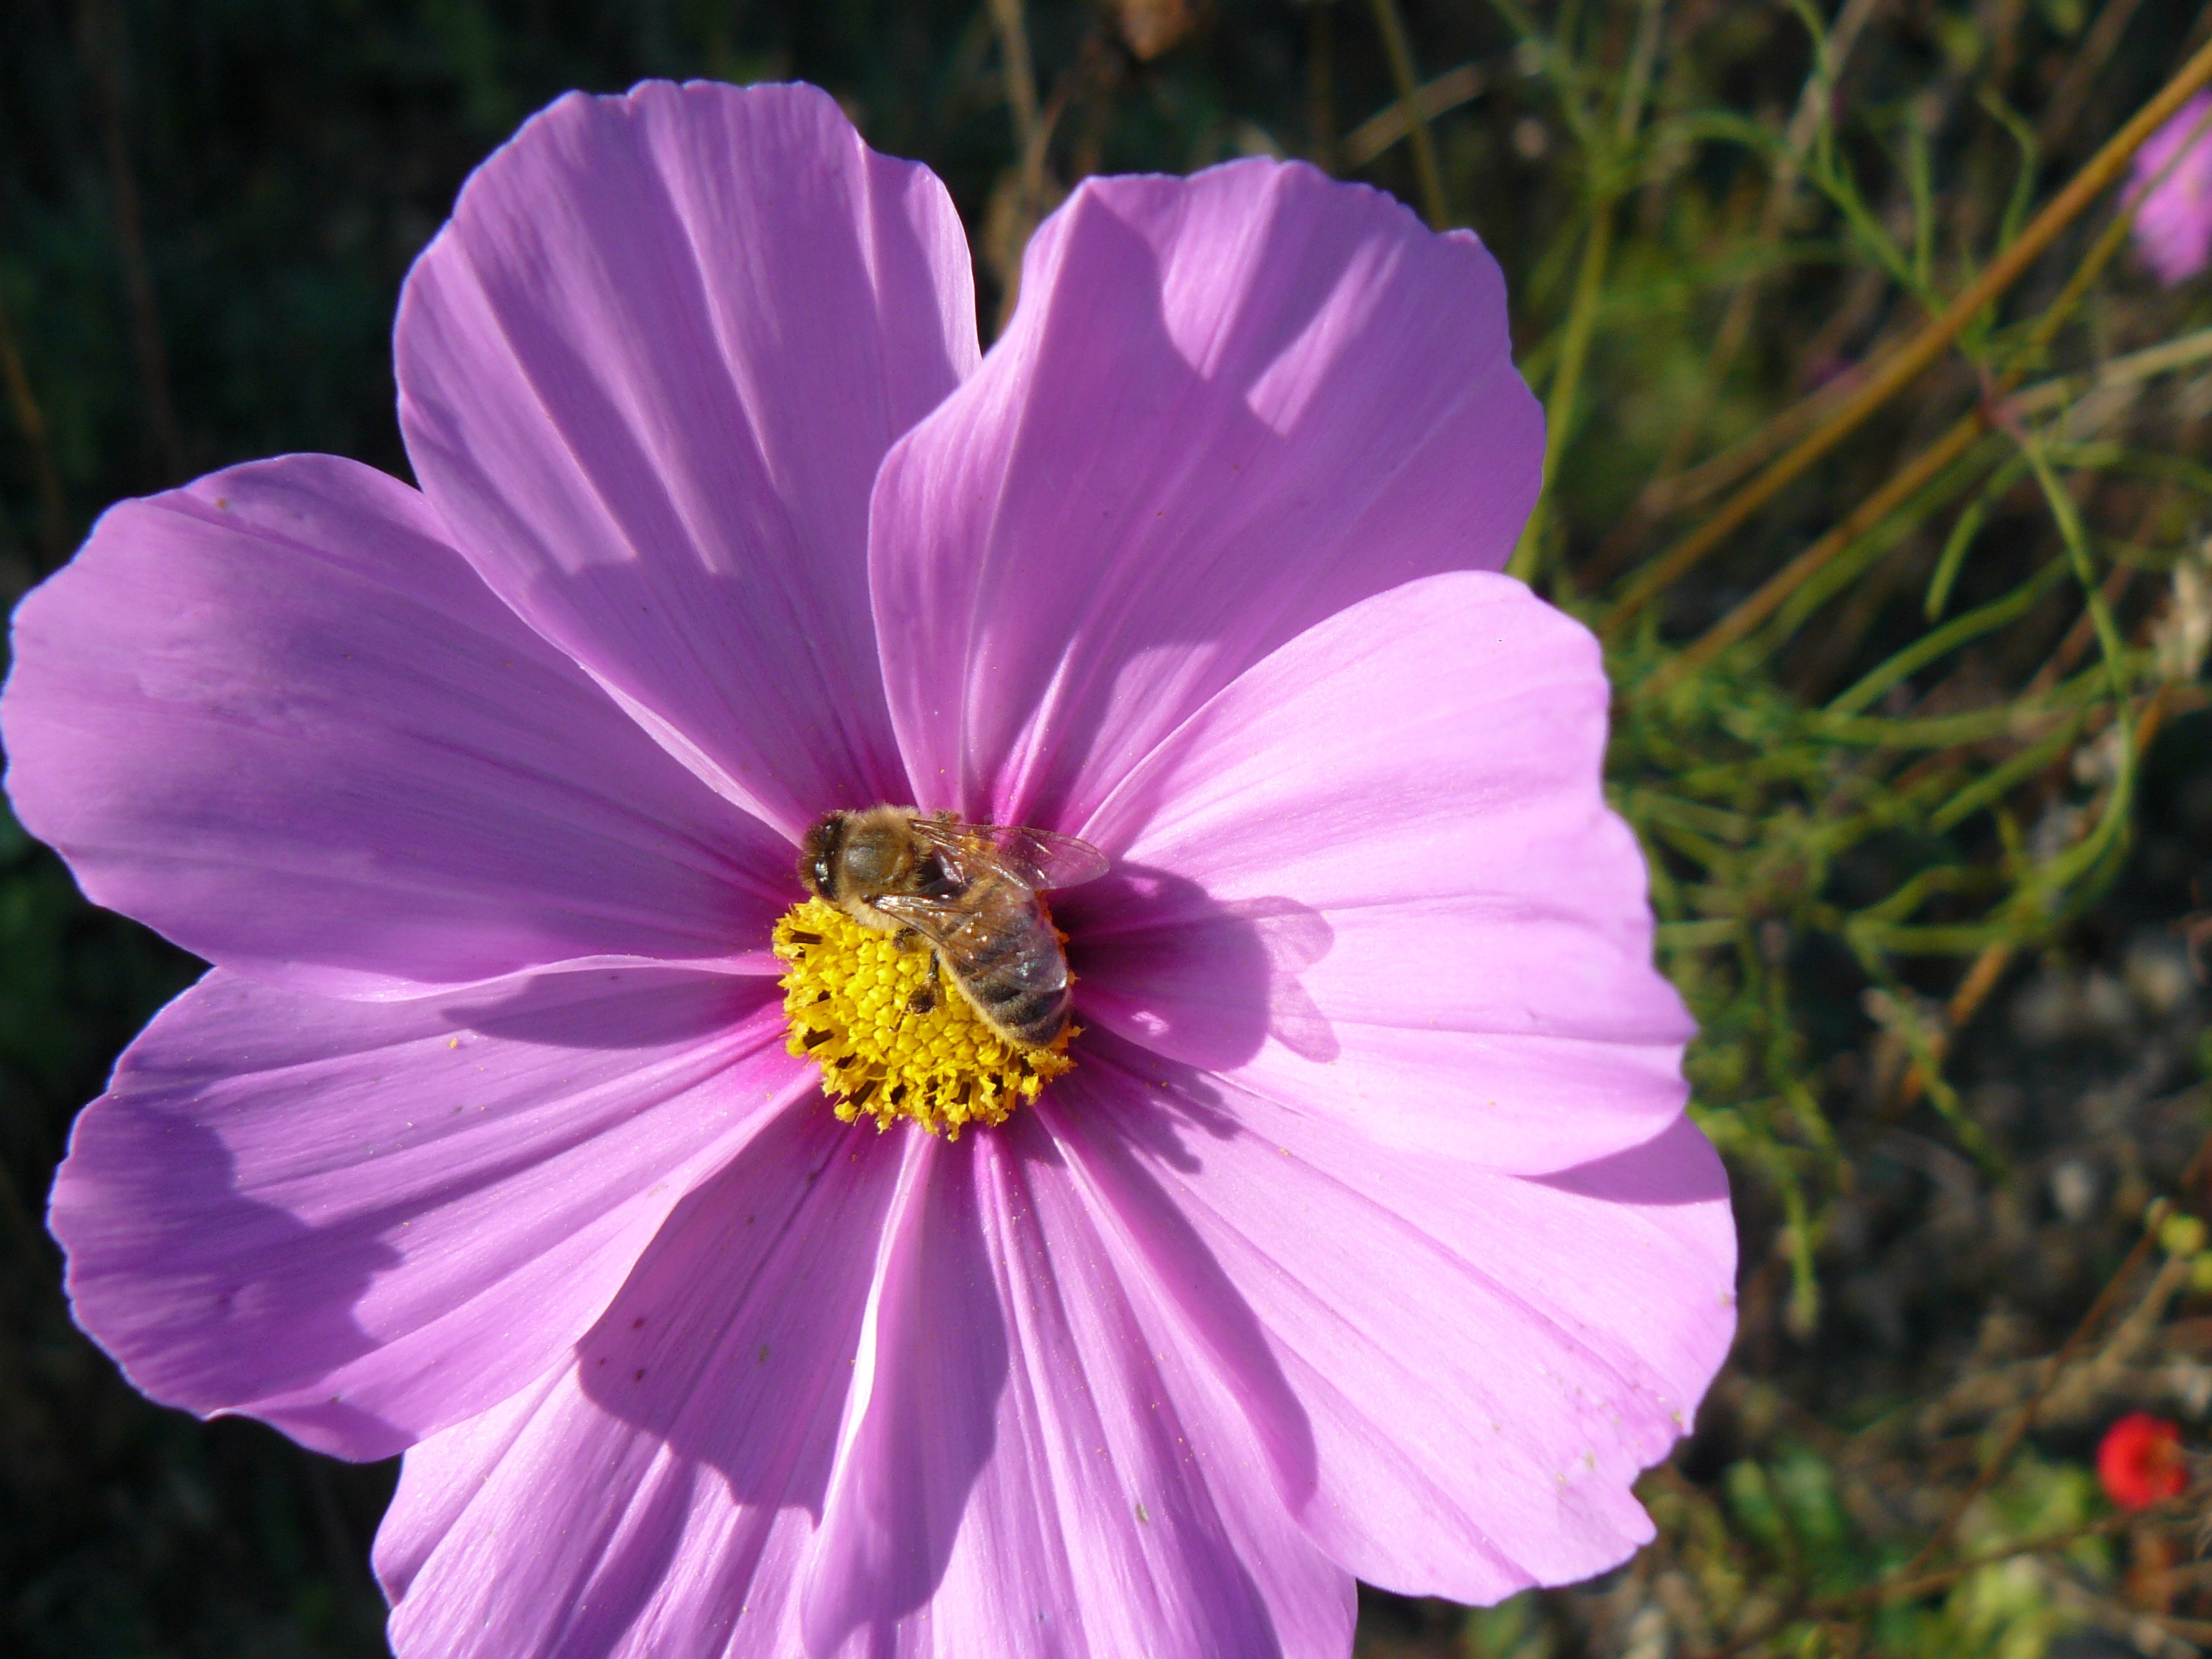
landscape, blossom, plant, cosmos, flower, petal, bloom, floral, botany, flora, wildflower, bee, macro photography, cosmos bipinnatus, flowering plant, daisy family, annual plant, land plant, garden cosmos, mexican aster